Question: What is the color of the flowers?
Tambaya: Menene launin furannin?
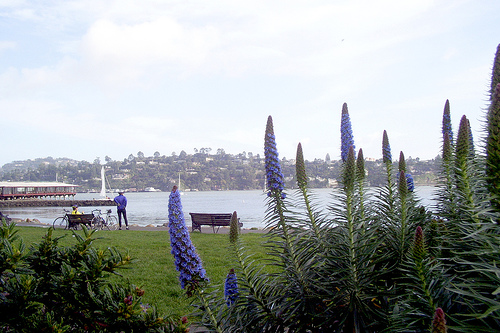
Answer: Purple.
Amsa: Ruwan malmo.